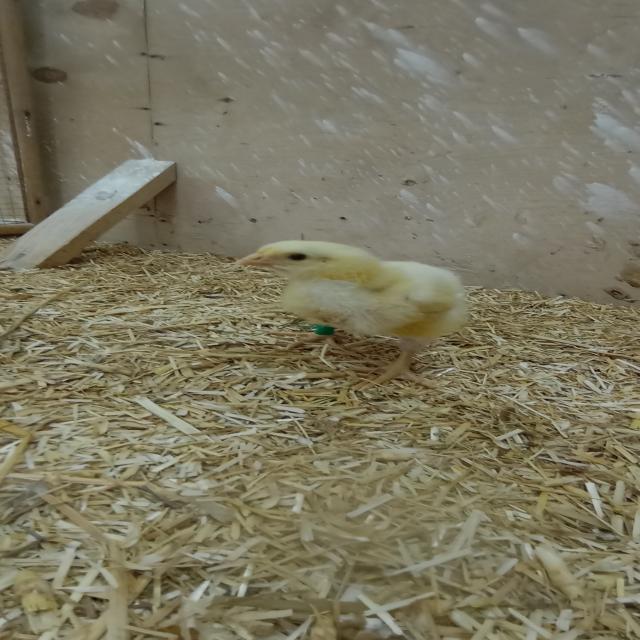
Weight: 191 g